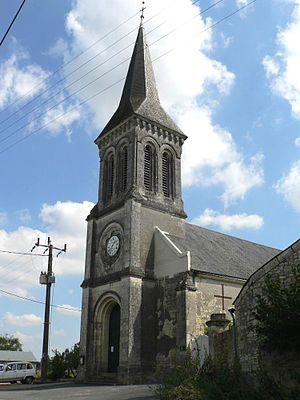
Église de Luigné (Maine-et-Loire, France).
La liste des églises de Maine-et-Loire recense de la manière la plus complète possible les églises, cathédrale et basiliques situées dans le département français de Maine-et-Loire.
Luigné est une ancienne commune française située dans le département de Maine-et-Loire, en région Pays de la Loire, devenue le 15 décembre 2016 une commune déléguée au sein de la commune nouvelle de Brissac Loire Aubance.